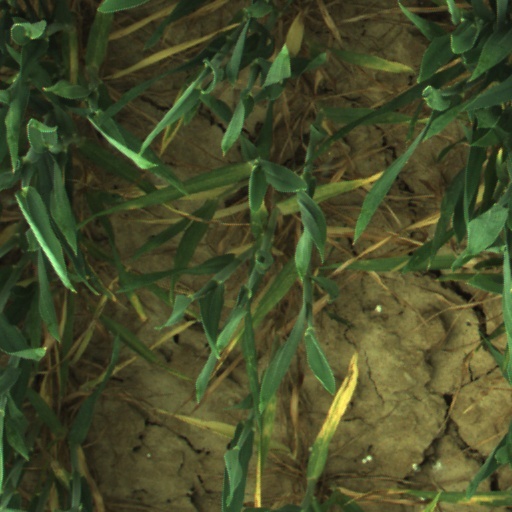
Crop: wheat